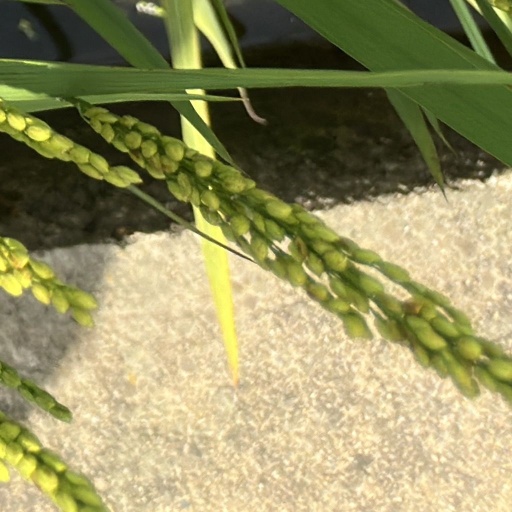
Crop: rice